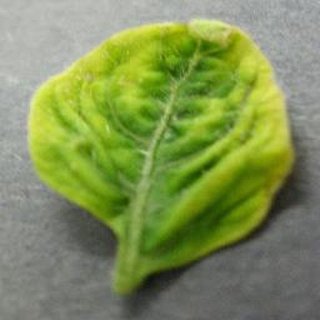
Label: tomato_yellow_leaf_curl_virus